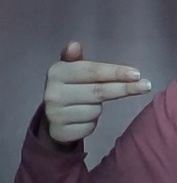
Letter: ghain